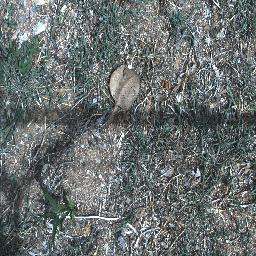
Label: negative